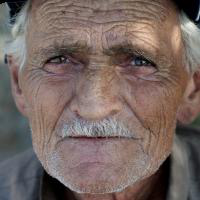
Age group: age 66-80